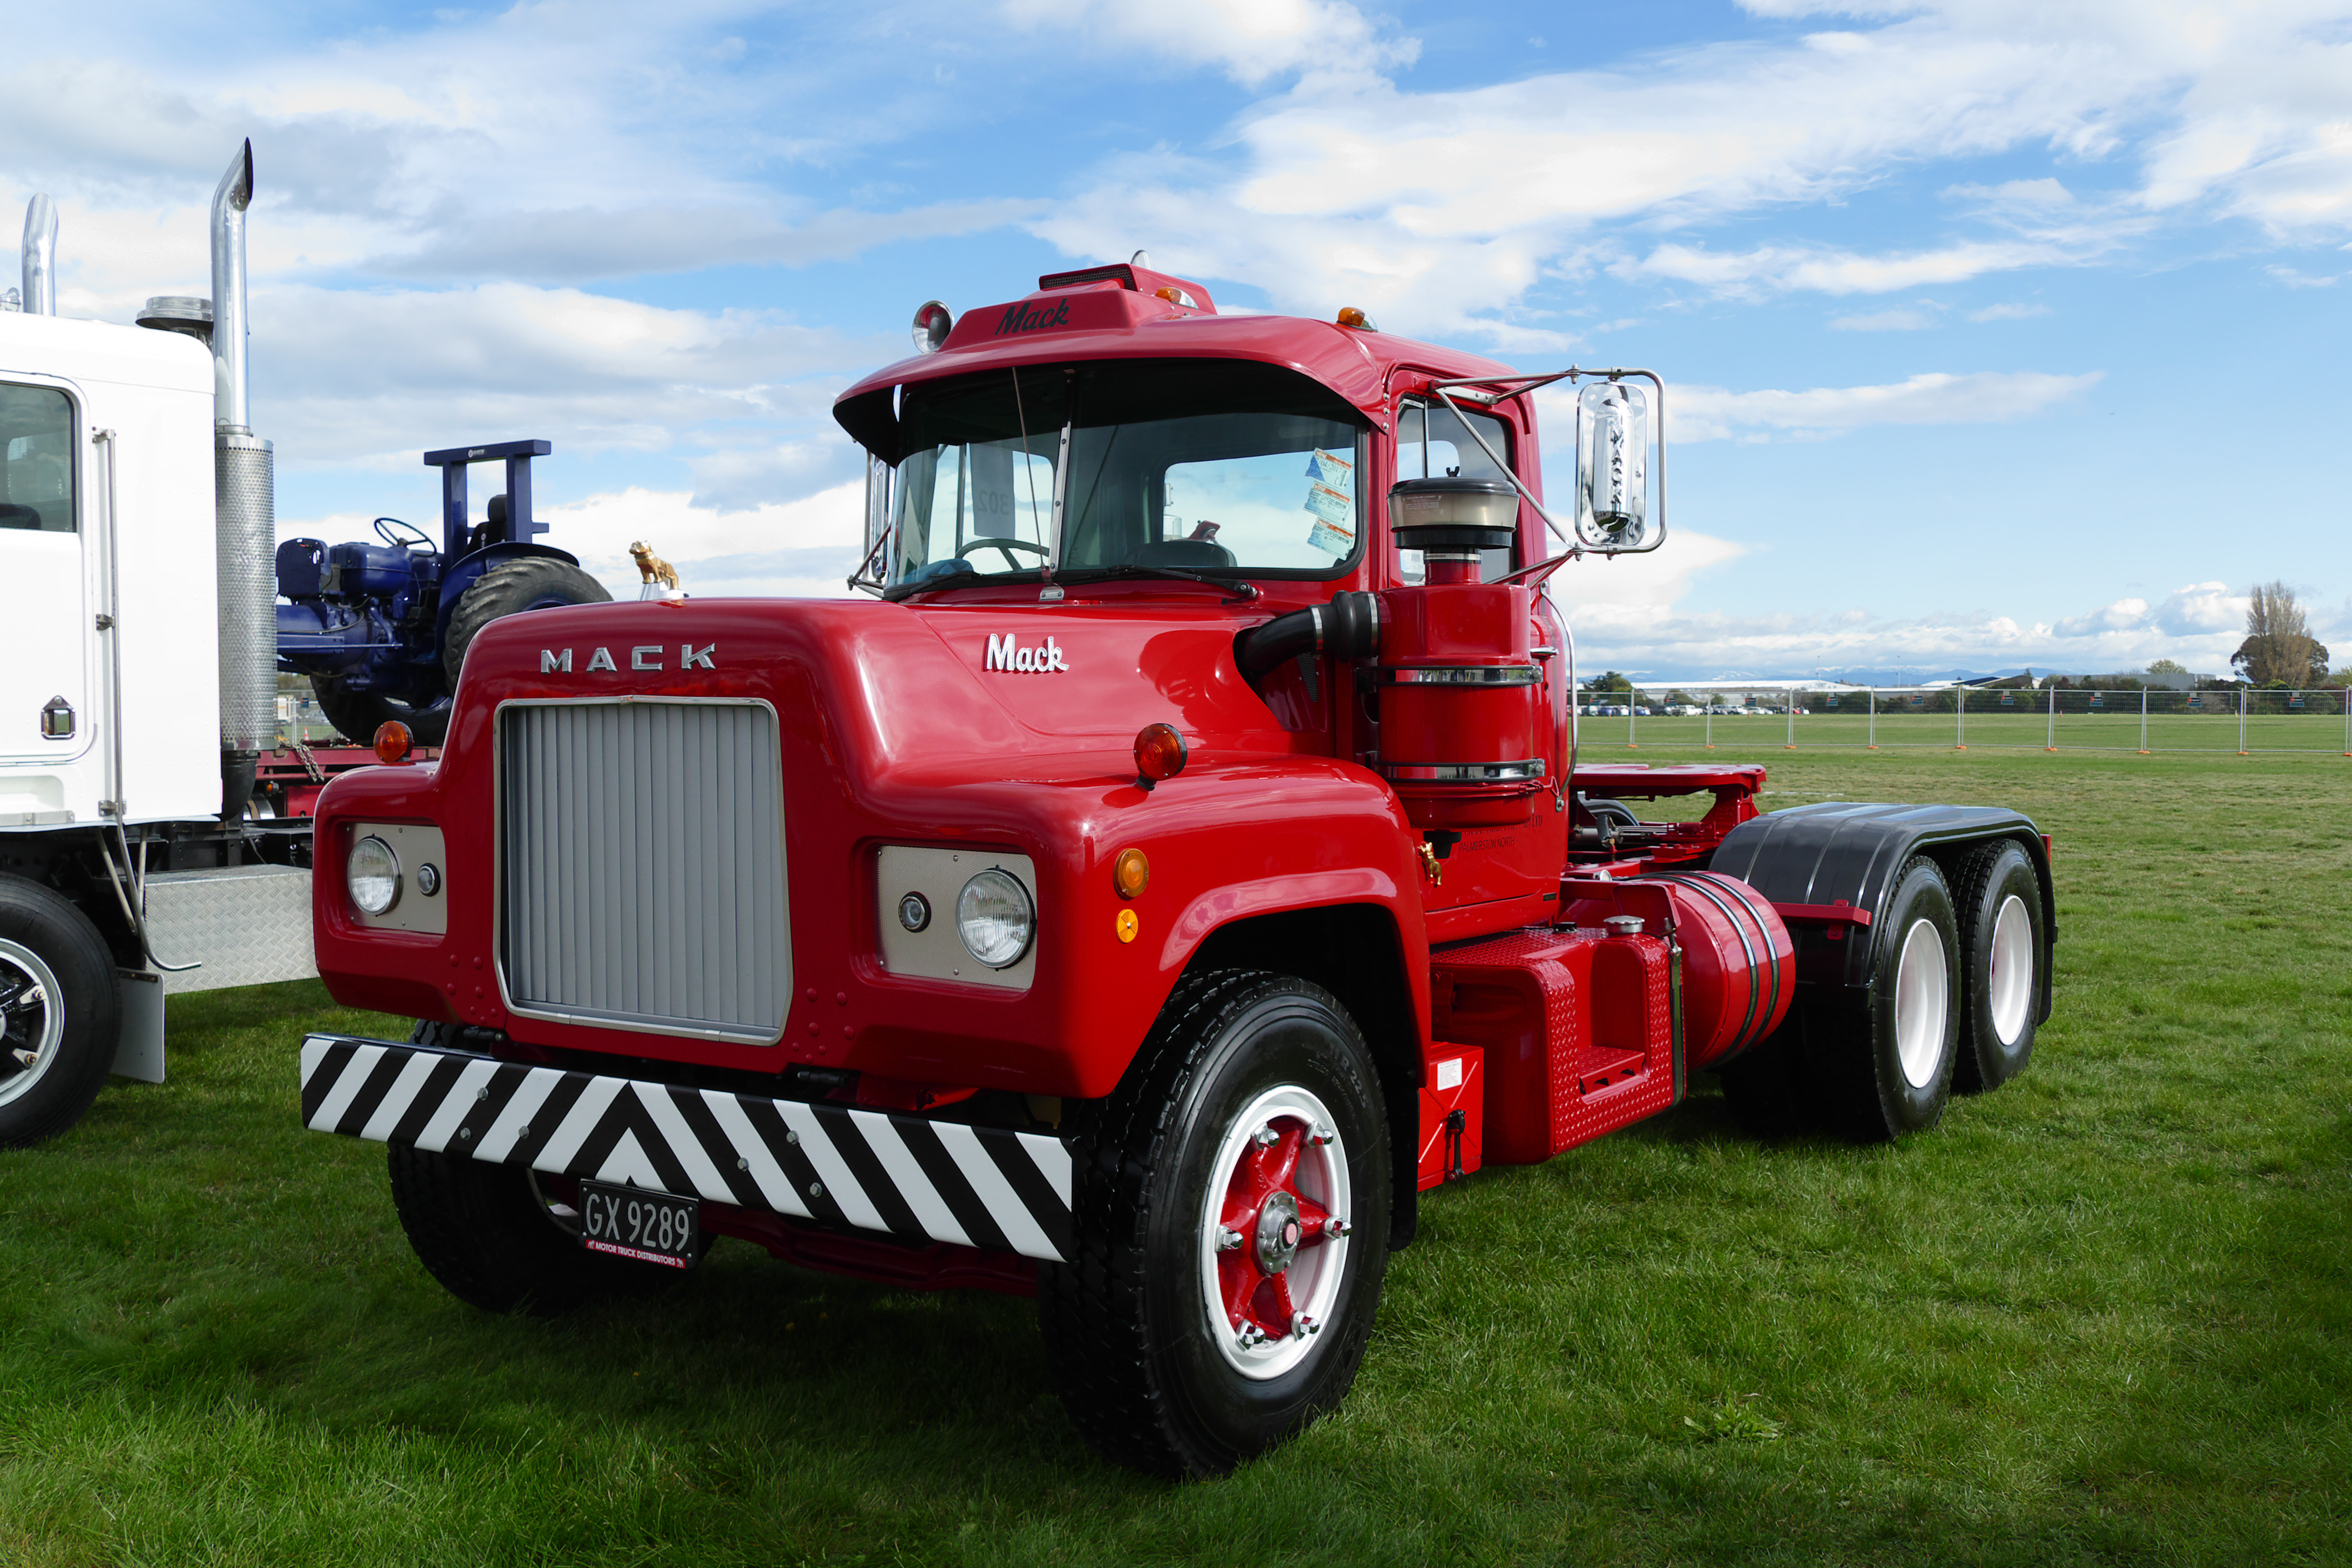
car, transport, truck, red, vehicle, motor vehicle, lumixfz1000, macktrucks, 1973mackr685rst, redtrucks, antique car, pickup truck, land vehicle, fire apparatus